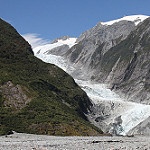
Label: glacier